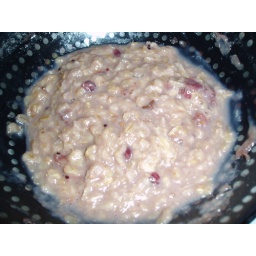
Oatmeal (on water) with bananas and mixed red fruits jam - made in microwave ;)